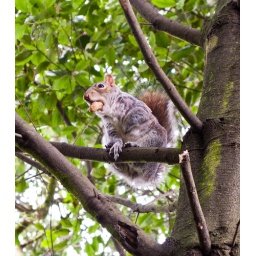
A squirrel up a tree with a monkey nut at the Botanics in Edinburgh, Scotland